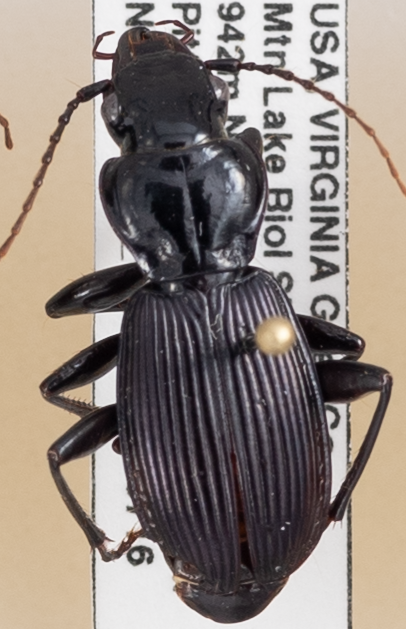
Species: Pterostichus moestus
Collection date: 2019-07-16
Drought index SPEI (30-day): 0.274
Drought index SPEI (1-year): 2.09
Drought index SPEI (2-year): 2.09